Table Mountain Aerial Cableway

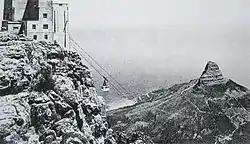
The old Cableway on Table Mountain in 1929

By the 1870s, Capetonians had proposed a railway to the top of Table Mountain, but plans were halted by the Anglo-Boer War. The City Council began investigating the options again in 1912, but this was in turn halted by the First World War. Despite initial cost estimates of £100,000 (equivalent to £38,800,000 in 2011 pounds) to build the cableway the city's population was supportive of the project and in a referendum overwhelmingly voted in support of the project.